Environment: real
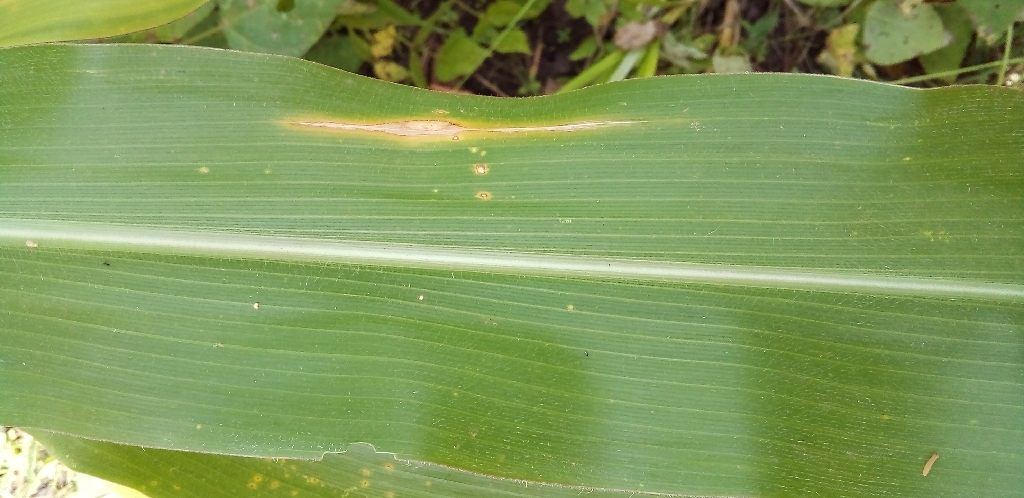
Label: northern_corn_leaf_blight